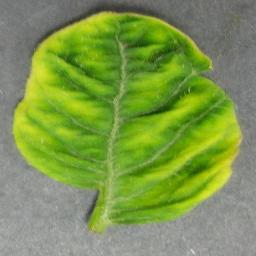
Label: Tomato___Tomato_Yellow_Leaf_Curl_Virus